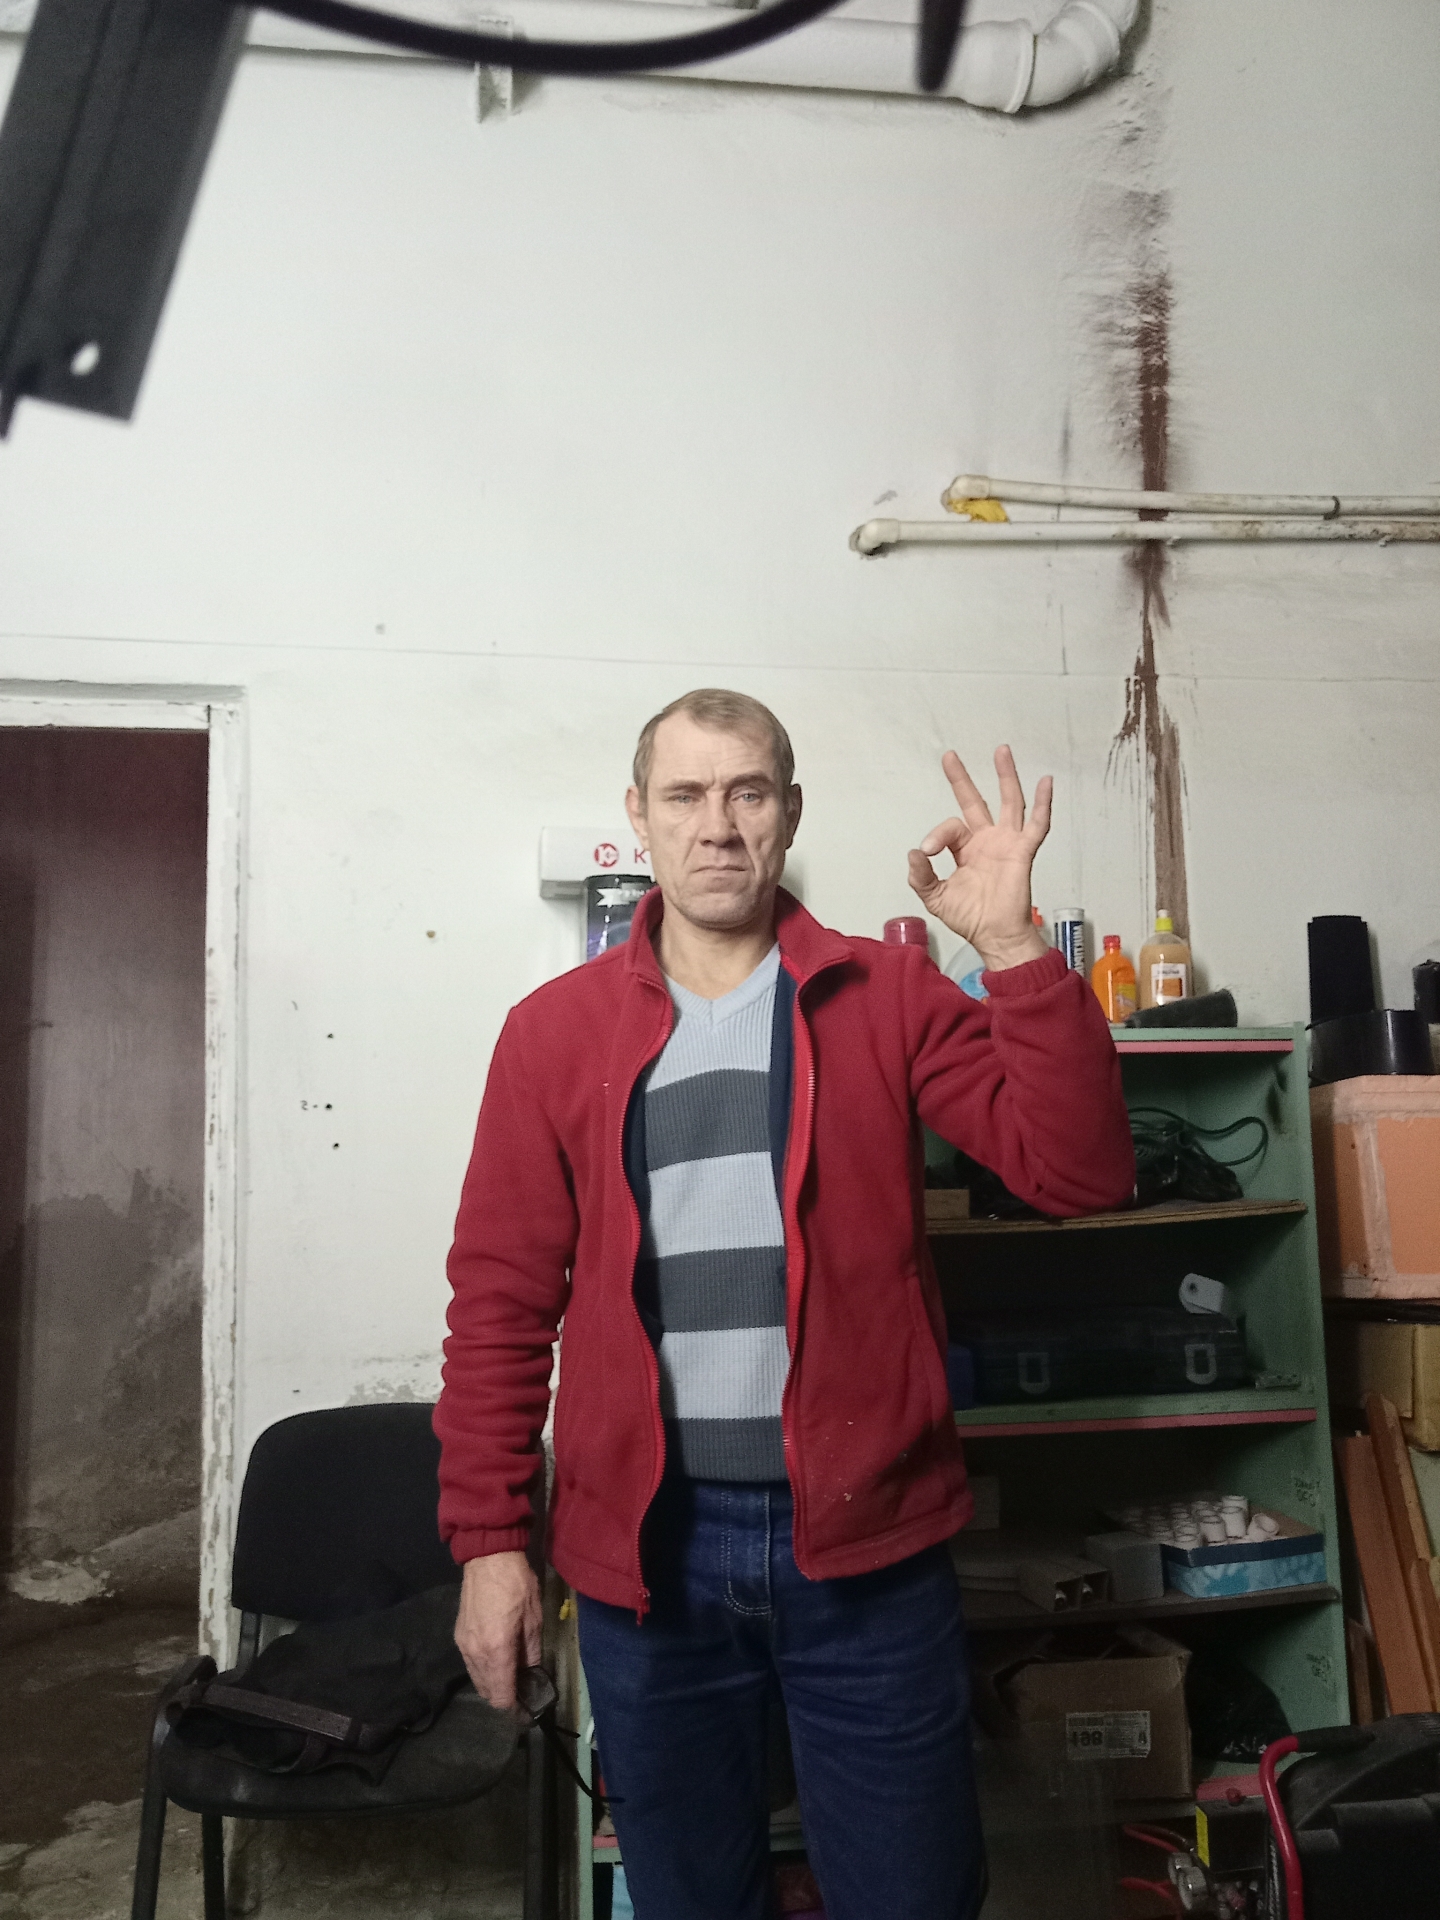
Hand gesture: ok